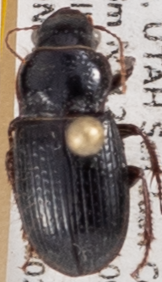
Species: Piosoma setosum
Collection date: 2023-09-19
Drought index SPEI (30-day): -0.732
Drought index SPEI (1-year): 0.006
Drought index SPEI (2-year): -0.39